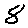
Label: 8